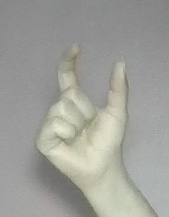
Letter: nun